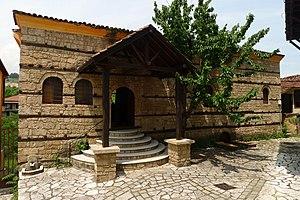
Véria est une ville de Grèce, en Macédoine-Centrale, capitale du district régional d'Imathie, existant depuis l'Antiquité. Berceau de la dynastie antigonide, siège du koinon des Macédoniens, c'est une ville florissante aux époques romaine et médiévale.
Les Romaniotes forment un groupe ethnique juif de culture grecque, issu du judaïsme hellénistique, qui a vécu autour de la Méditerranée orientale et de la mer Noire pendant plus de 2 400 ans. Son importance est largement méconnue tant dans le domaine des études hellénistes et byzantines, que dans l'histoire du peuple juif.